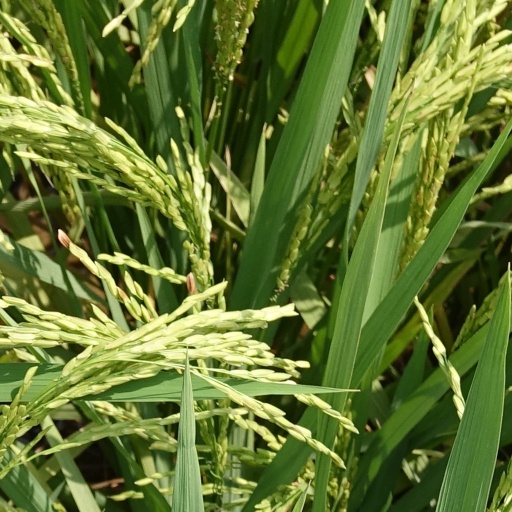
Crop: rice